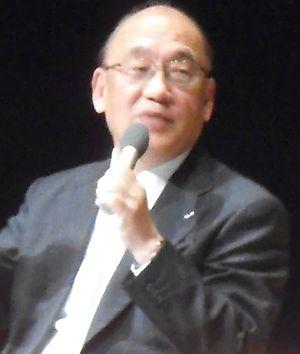
Cette page dresse la liste des 47 gouverneurs actuels des préfectures du Japon actuellement en fonction.
Shōgo Arai est un homme politique japonais, né le 18 janvier 1945 à Yao.